Japanese Brazilians

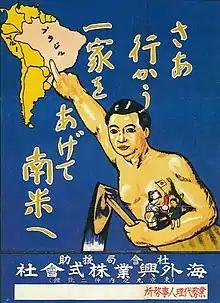
A poster used in Japan to attract immigrants to Brazil and Peru. It reads: "Let's go to South America (Brazil highlighted) with your entire family."

Between the end of the 19th and early 20th centuries, coffee was the main export product of Brazil. At first, Brazilian farmers used African slave labour in the coffee plantations, but in 1850, the slave trade was abolished in Brazil. To solve the labour shortage, the Brazilian elite decided to attract European immigrants to work on the coffee plantations. This was also consistent with the government's push towards "whitening" the country. The hope was that through procreation the large African and Native American groups would be eliminated or reduced. The government and farmers offered to pay European immigrants' passage. The plan encouraged millions of Europeans, most of them Italians, to migrate to Brazil. However, once in Brazil, the immigrants received very low salaries and worked in poor conditions, including long working hours and frequent ill-treatment by their bosses. Because of this, in 1902, Italy enacted the Prinetti Decree, prohibiting subsidized emigration to Brazil.